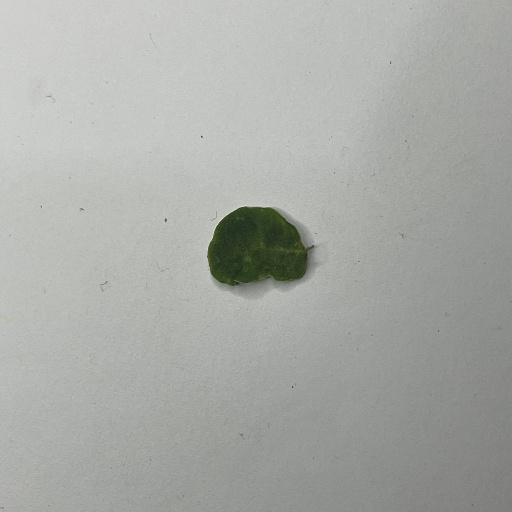
Species: Sojina
Leaf condition: Bacterial Spot